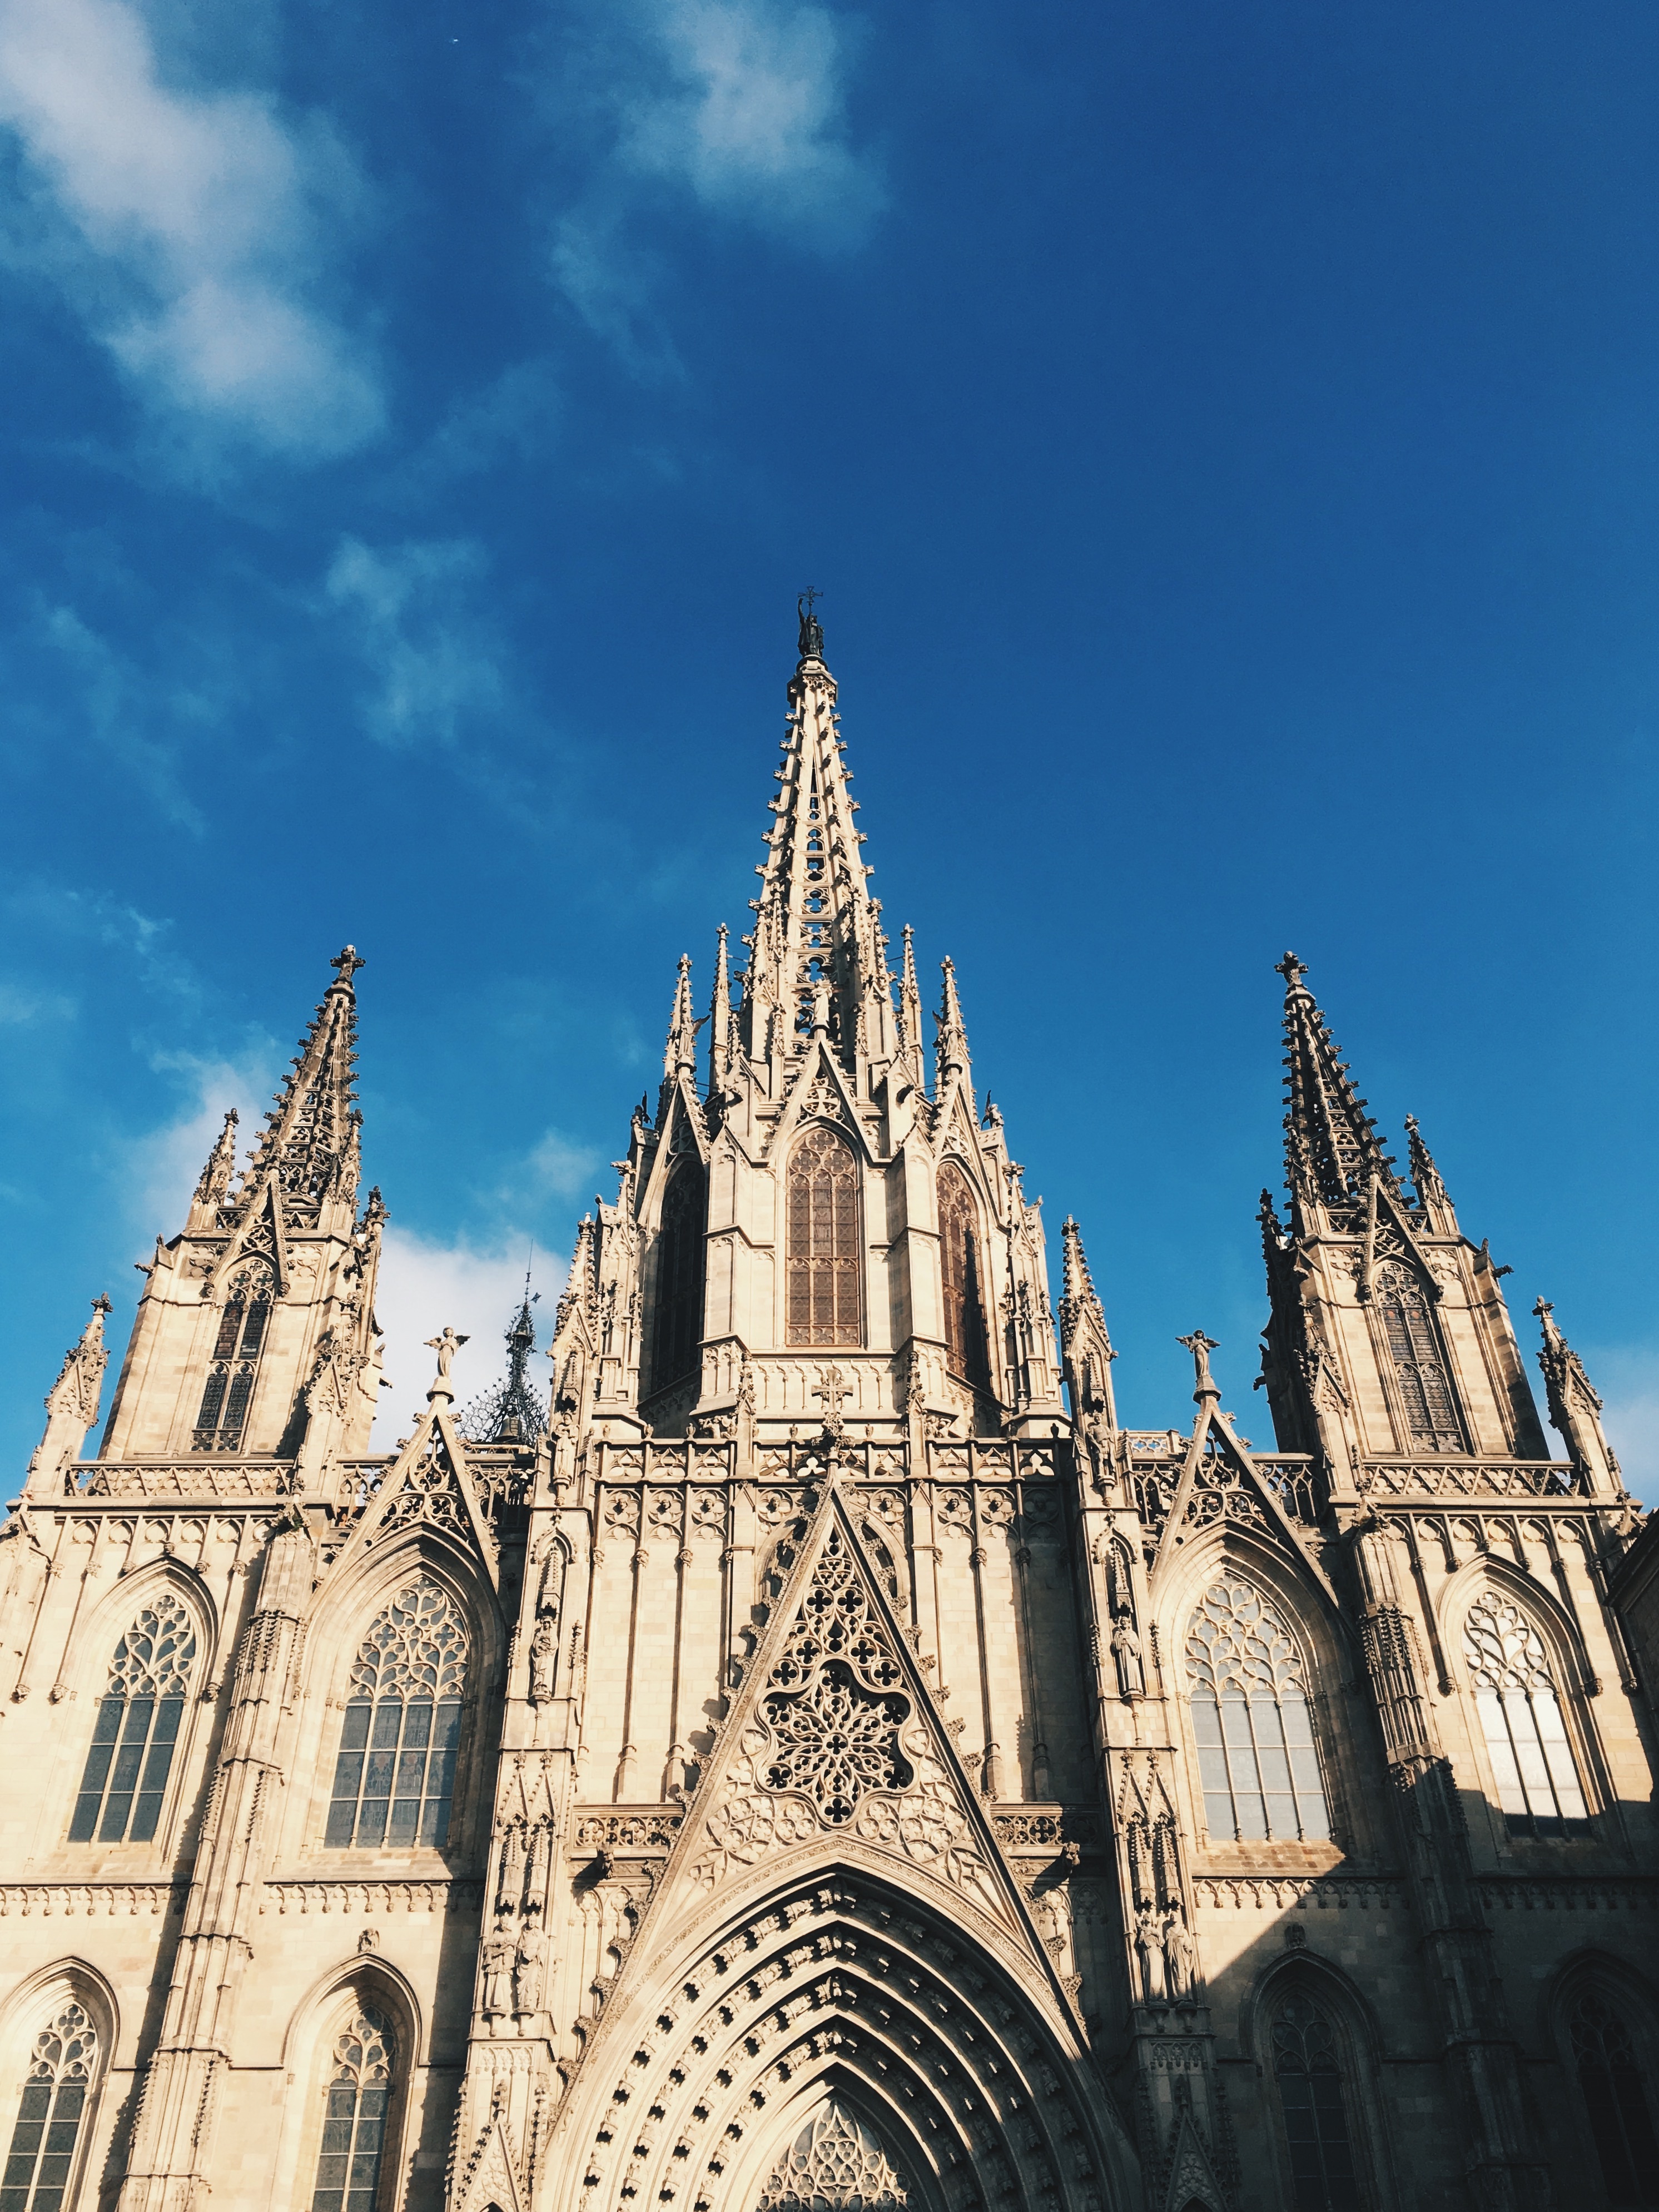
building, cityscape, tower, landmark, church, cathedral, place of worship, spire, gothic architecture